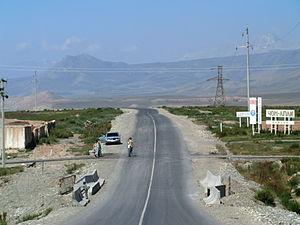
Le district de Chong-Alay est un raion de la province d'Och dans l'extrême sud du Kirghizistan. Son chef-lieu est le village de Daroot-Korgon. Sa superficie est de 4 857 km2, et 25 039 personnes y résidaient en 2009.